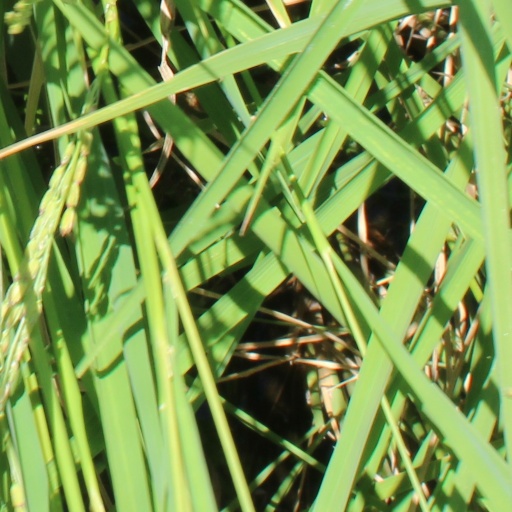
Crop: rice